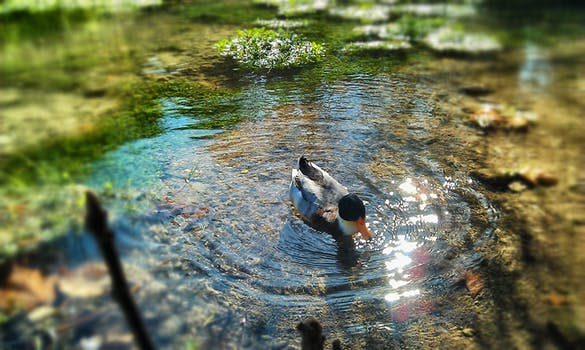
Label: No Watermark